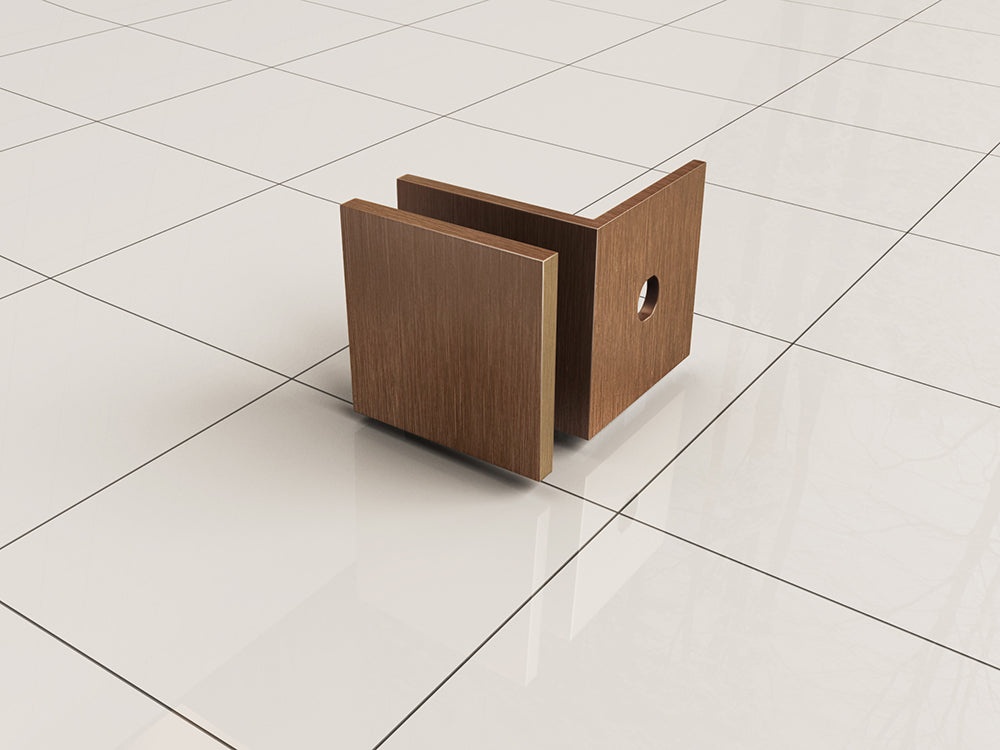
Less glaskoppelingset voor profielloze inloopdouche 2 stuks geborsteld brons koper
Glaskoppelingset voor profielloze inloopdouche 2 stuks geborsteld brons koper
Brand: Wiesbaden
Category: Hardware > Plumbing > Plumbing Fixture Hardware & Parts > Shower Parts > Shower Arms & Connectors > Shower Connectors